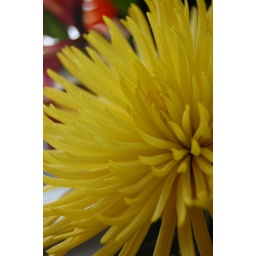
Close up of a pretty yellow flower in a boquet to issue in spring.